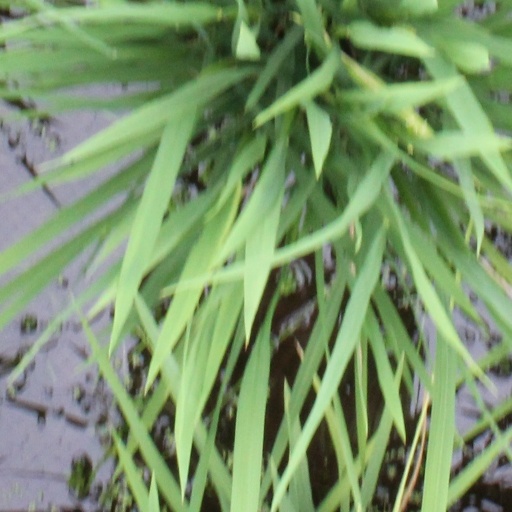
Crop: rice